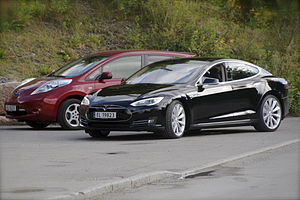
Tesla Model S / Miljøpåvirkning
Nissan Leaf og Model S.
Tesla Model S er en femdørs elbil i luksusklassen produceret af Tesla Motors. Ifølge producenten er den verdens første elektriske luksussedan. Det amerikanske Environmental Protection Agency har vurderet, at Model S er den elbil på markedet med størst rækkevidde. Modellen kom på gaden i USA i 2012, i Europa i 2013 og i Asien i 2014. Ved udgangen af december 2015 var der i alt solgt flere end 100.000 Model S – heraf 60.000 i USA, 10.000 i Norge og 3300 i Danmark. Startprisen i Danmark var, til og med 2015, 580.000 kr., som følge af at elbiler var fritaget for registreringsafgift. I 2016-2020 udfases den danske afgiftsfritagelse for elbiler, herunder også Model S, så startprisen pr. 6. marts 2016 er 754.757 kroner, hvoraf registreringsafgift og moms udgør 266.000 kr.